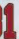
Number: 1